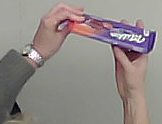
Product: milka_chocolate